Roderic Dallas

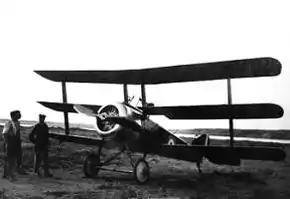
Front three-quarter view of military triplane on landing ground, with two men standing beside it

Dallas became one of the best-known pilots of Sopwith Triplanes in the RNAS. He opened 1917 by setting an altitude record of 26,000 feet in the Triplane while testing a prototype oxygen set; he endured frostbite and oxygen intoxication in the process. By now No. 1 Wing's fighter squadron had been renumbered as No. 1 Squadron RNAS, and had totally re-equipped with production Triplanes. It also shifted airfields from Veurne in Belgium to Chipilly in France, leaving behind RNAS control by transferring to No. 14 Wing, 4th Brigade of the RFC. Formation flying became the order of the day, as the practice of fighter pilots soloing into combat dwindled. The last three weeks of March were also filled with Dallas's responsibilities for flight and gunnery testing. As British losses in the air began to mount during Bloody April, Dallas and his squadron moved airfields once again, to La Bellevue. They were thus positioned to take a prominent part in the subsequent Battle of Arras, where the intense aerial fighting saw Dallas add to his burgeoning score.